Spruce Lake Bog

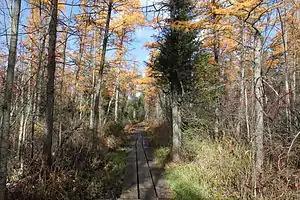
Boardwalk at the Spruce Lake Bog

Spruce Lake Bog is a bog in Fond du Lac County, Wisconsin. It is located within Kettle Moraine State Forest. The bog was designated a Wisconsin State Natural Area in 1968 and a National Natural Landmark in 1973.